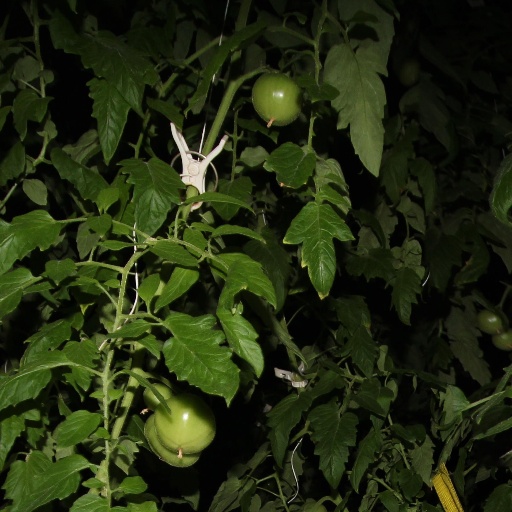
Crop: tomato